Use of the Jolly Roger by submarines

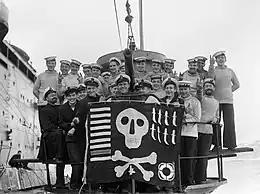
The personnel of the British submarine showing off their Jolly Roger in February 1942. The markings on the flag indicate the boat's achievements: nine ships torpedoed (including one warship), eight 'cloak and dagger' operations, one target destroyed by gunfire, and one at-sea rescue

The Jolly Roger is a symbol that has been used by submarines, primarily those of the Royal Navy Submarine Service and its predecessors. The practice came about during World War I: remembering comments by First Sea Lord Admiral Sir Arthur Wilson, who complained that submarines were "underhanded, unfair, and damned un-English" and that personnel should be hanged as pirates, Lieutenant Commander Max Horton began flying the flag after returning from successful patrols. Initially, Horton's submarine flew an additional flag after each successful patrol, but when there was no room for more, the practice was changed to a single large flag, onto which symbols indicating the submarine's achievements were sewn.